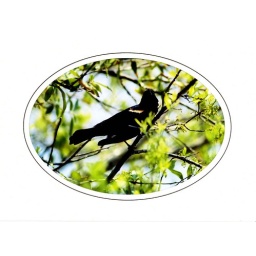
black bird in tree photo card